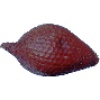
Label: salak